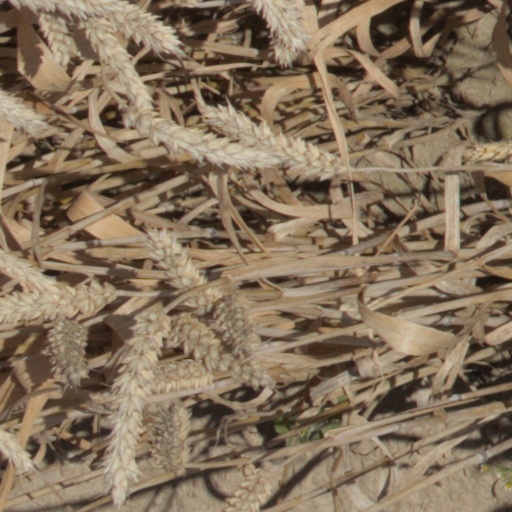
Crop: wheat